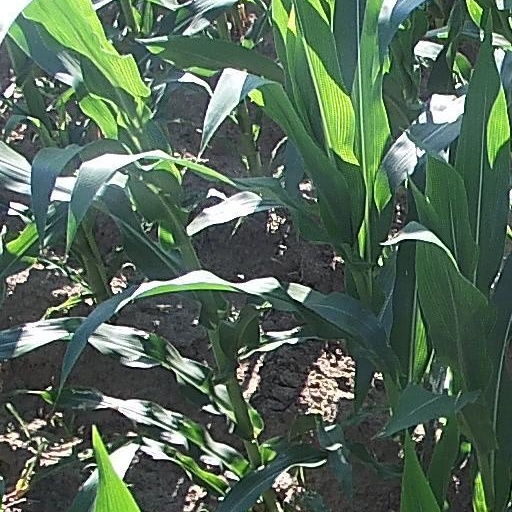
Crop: maize; corn